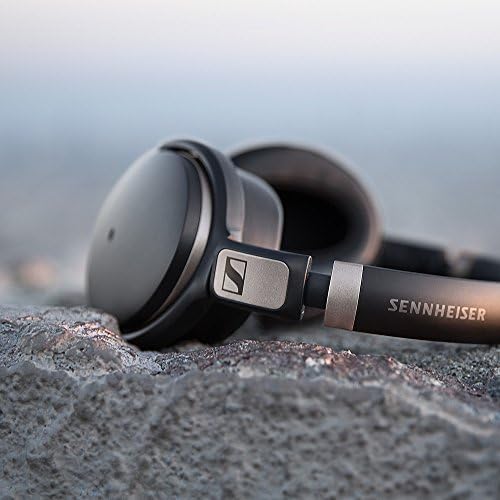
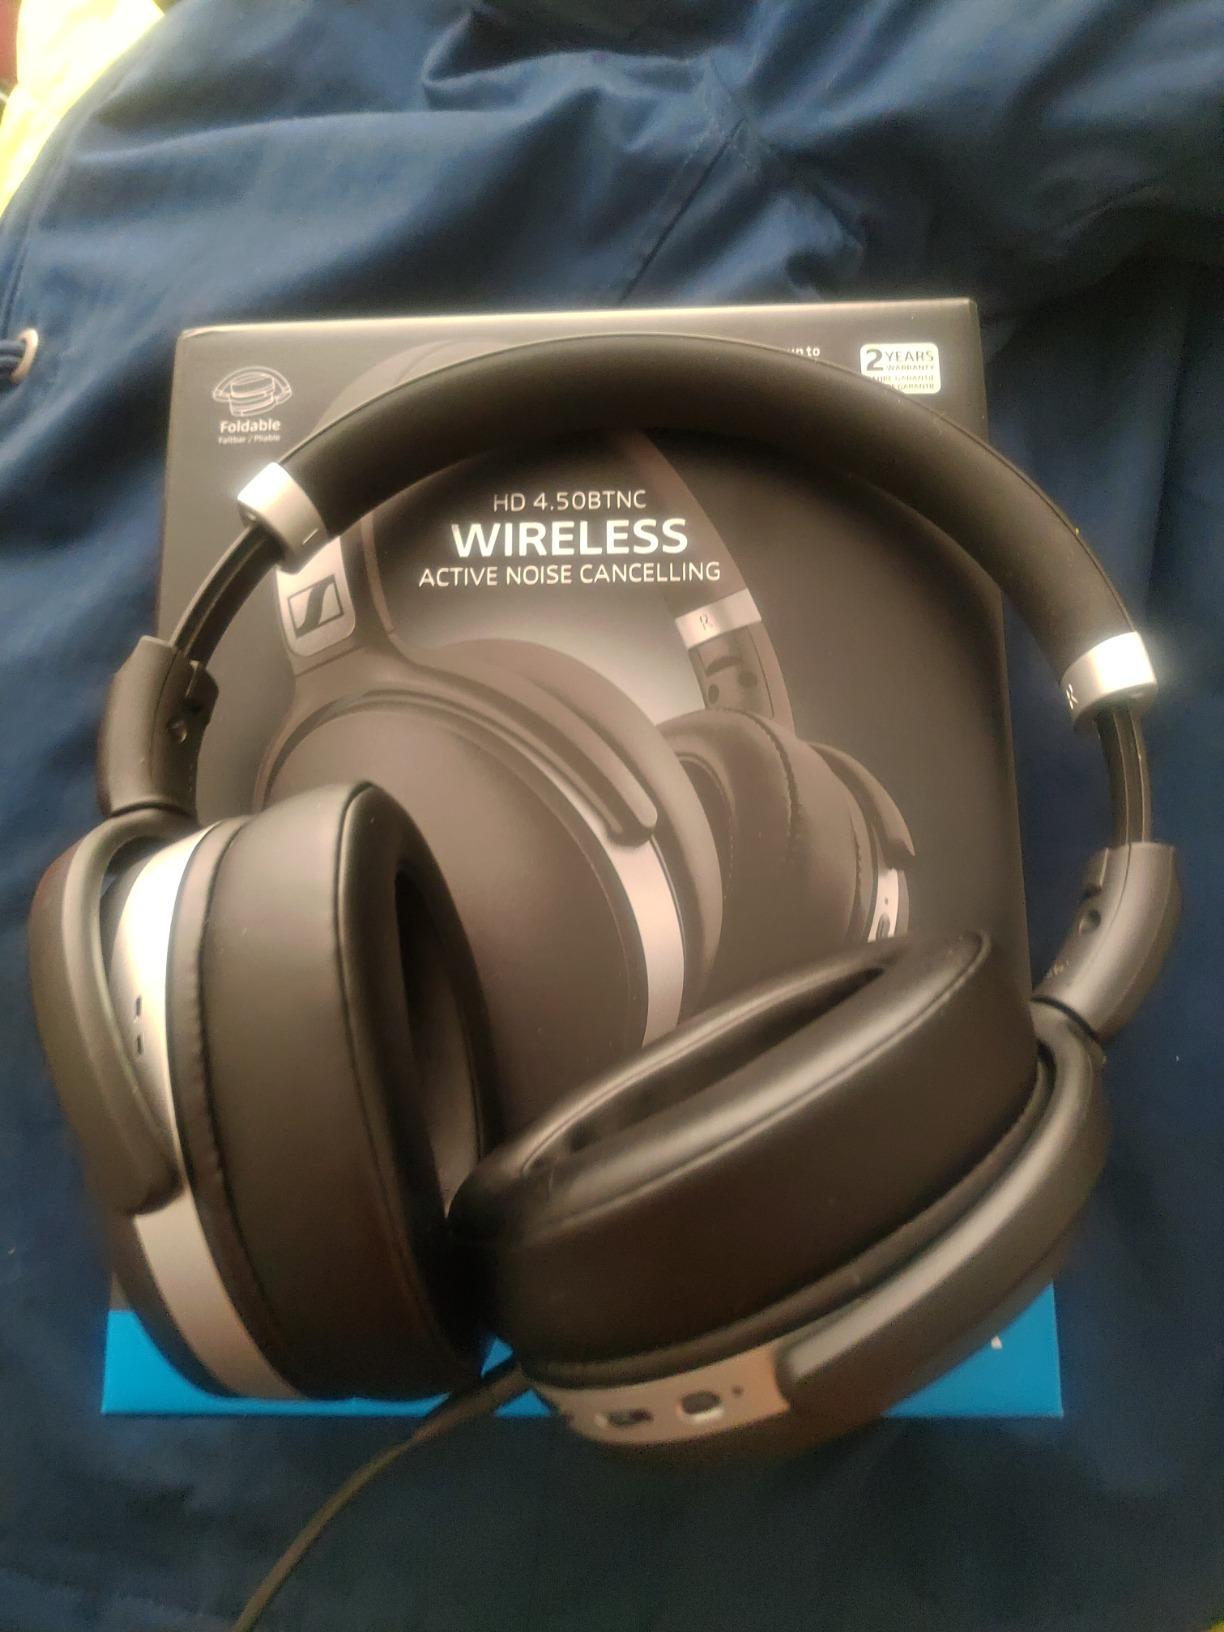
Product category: headphones
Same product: yes